Citylink (Idaho)

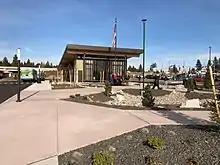
Riverstone Transit Center in 2019

Citylink began operating on November 1, 2005, funded primarily by a $1.38 million Federal Transit Administration grant that was matched by the Coeur d'Alene Tribe.